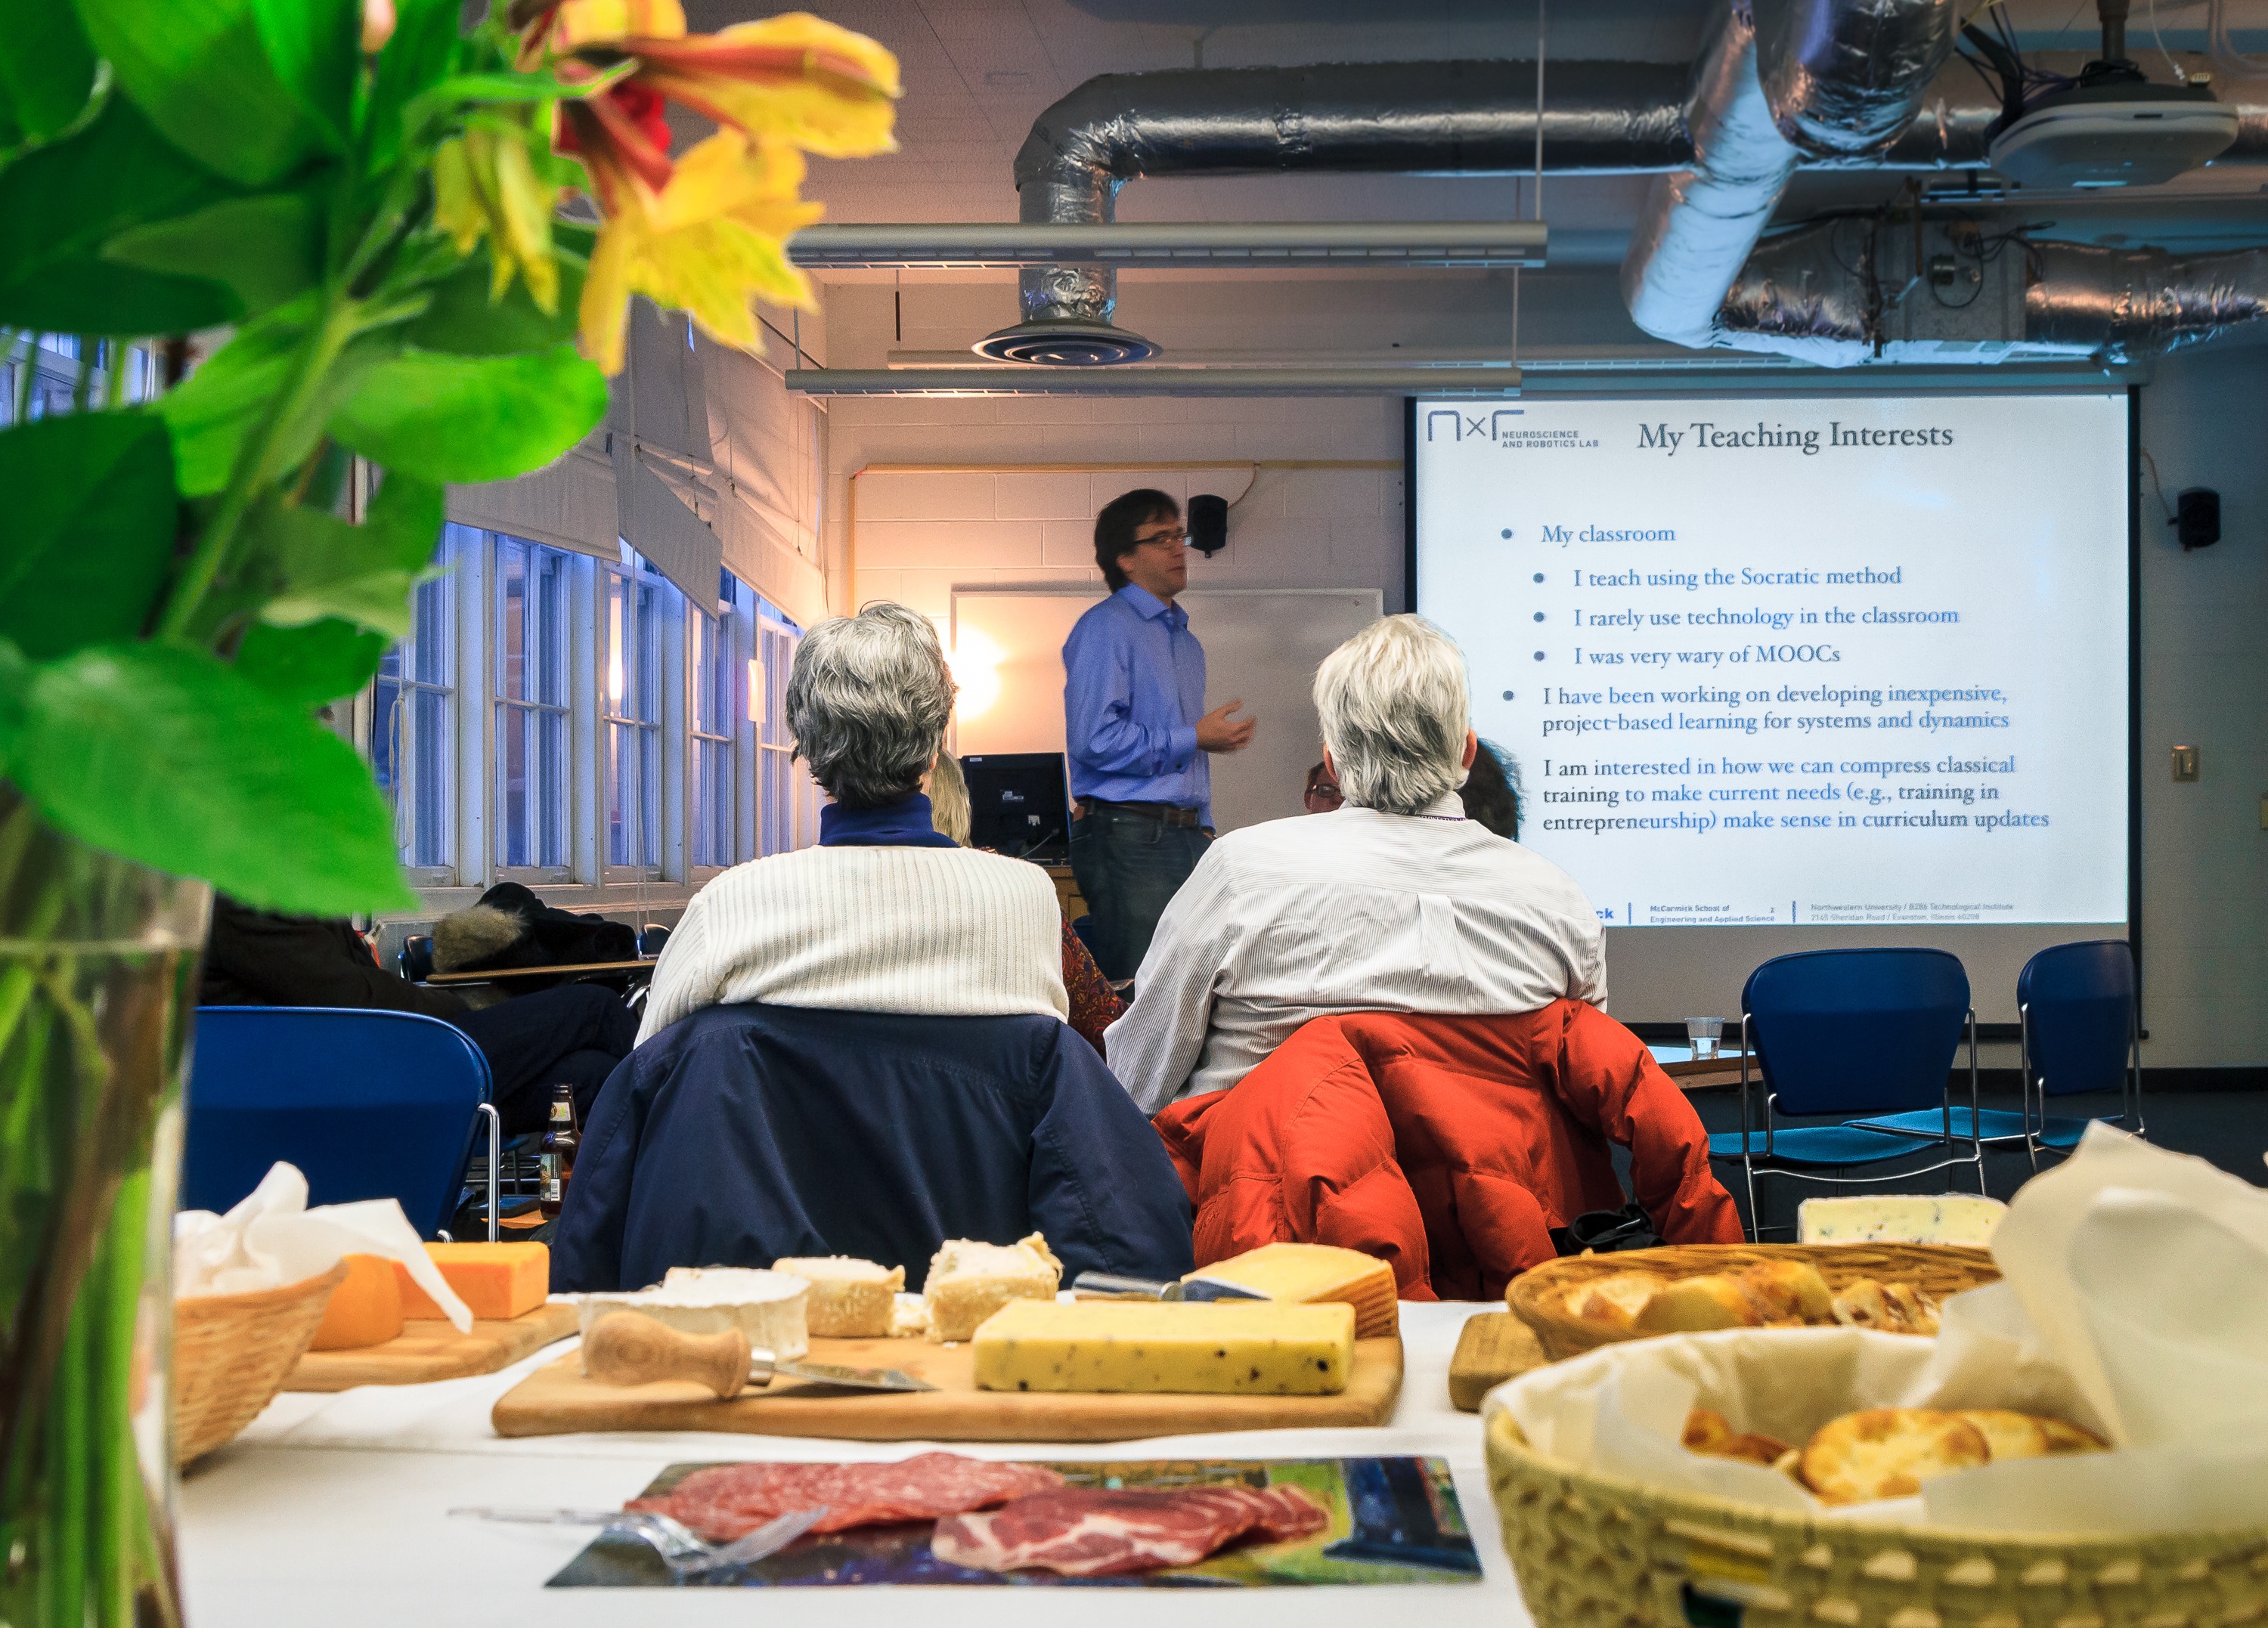
meeting, meal, food, lunch, buffet, education, university, snacks, course, class, academic, listeners, sense, adult education, seminar audience, adult learning